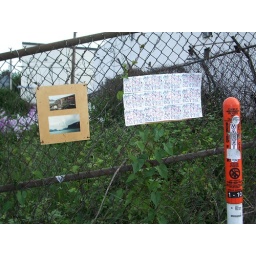
Photos and a print tied to a fence near the railway tracks where they cross Union St.